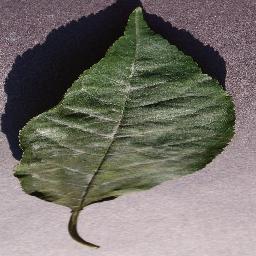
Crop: cherry
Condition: (including_sour)_powdery_mildew